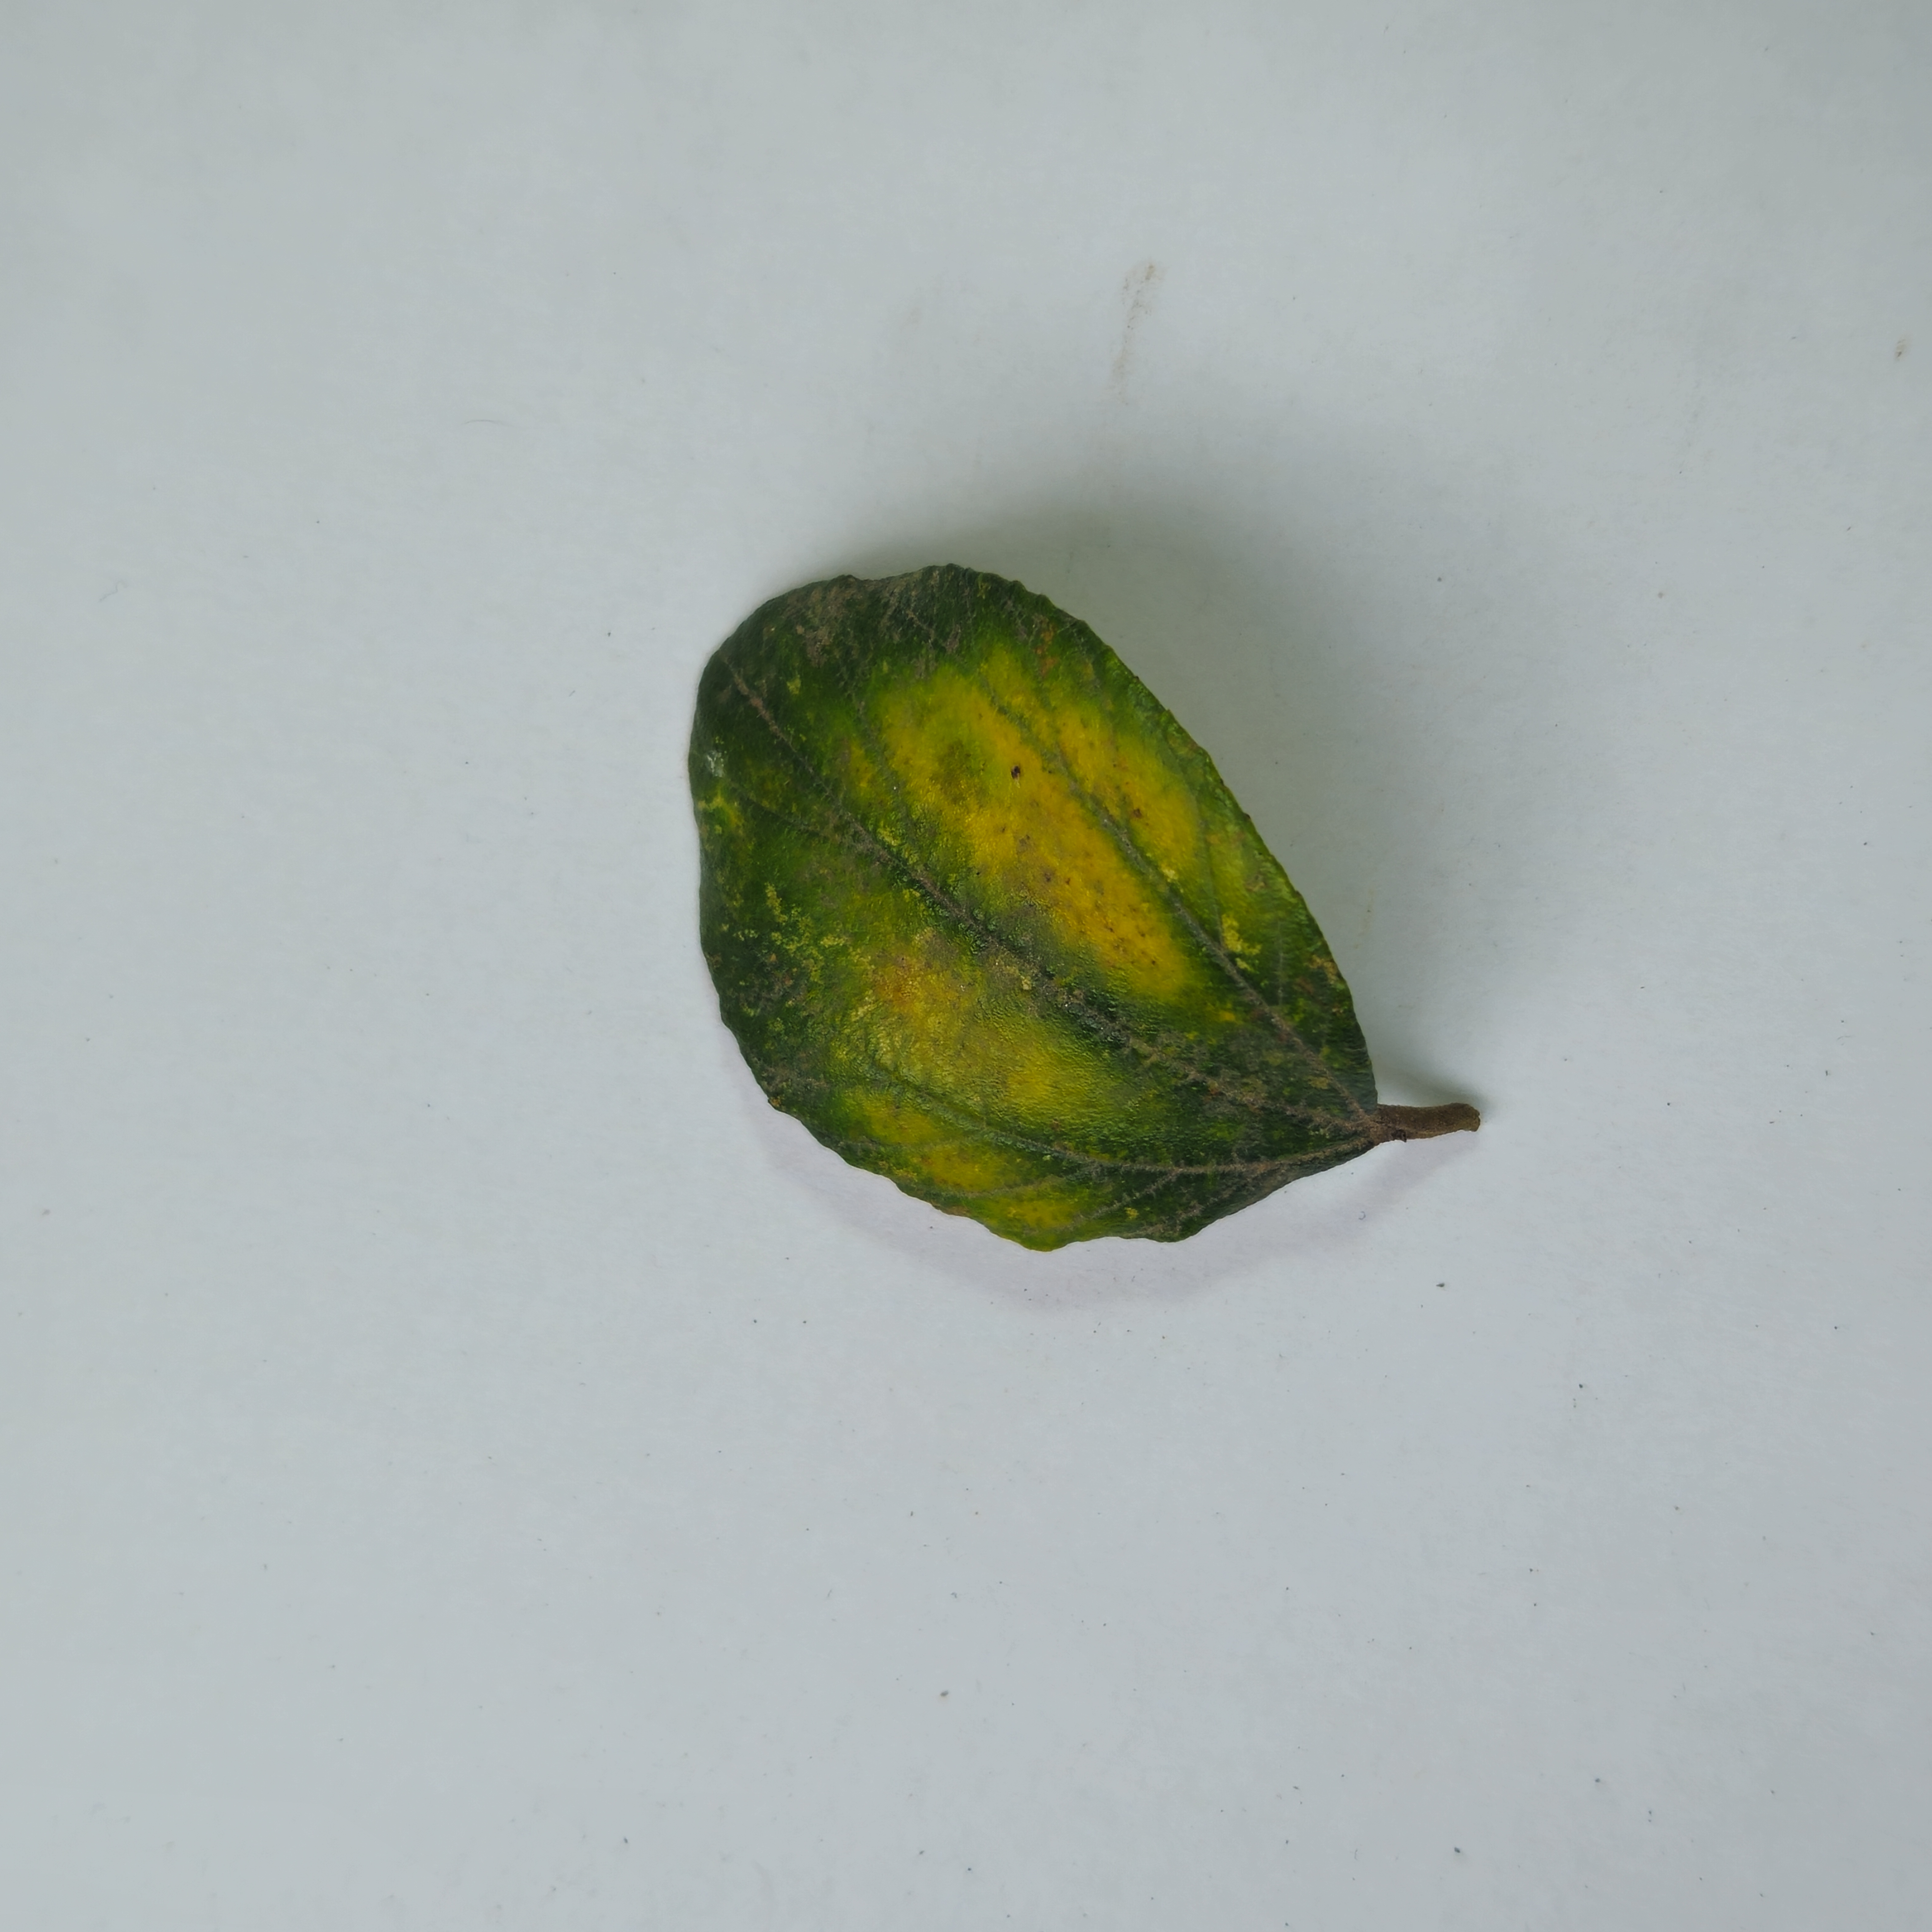
Label: Yellow